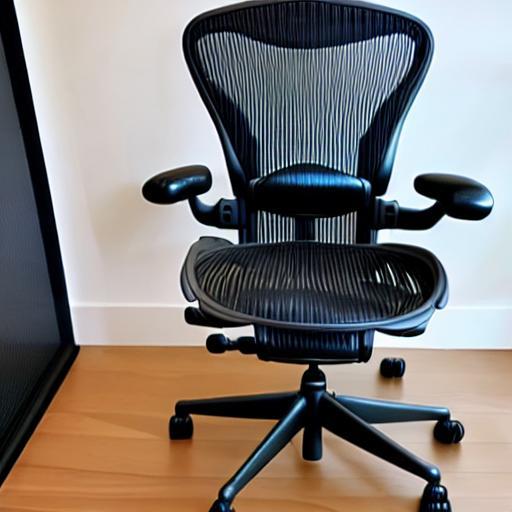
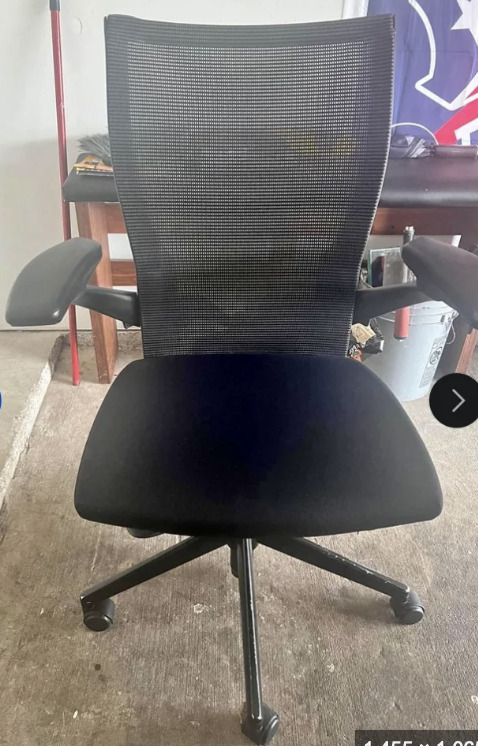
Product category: items_chair
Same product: no